C. B. Geetha

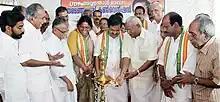
with Ramesh Chennithala, C. N. Balakrishnan, Therambil Ramakrishnan, O Abdhul RahmanKutty at Thrissur

C.B. Geetha is an Indian politician, who was the municipal councillor of Thrissur, Kerala and also chaired as Town Planning Standing Committee Chairman for Thrissur Municipal Corporation, representing the Olarikara ward.